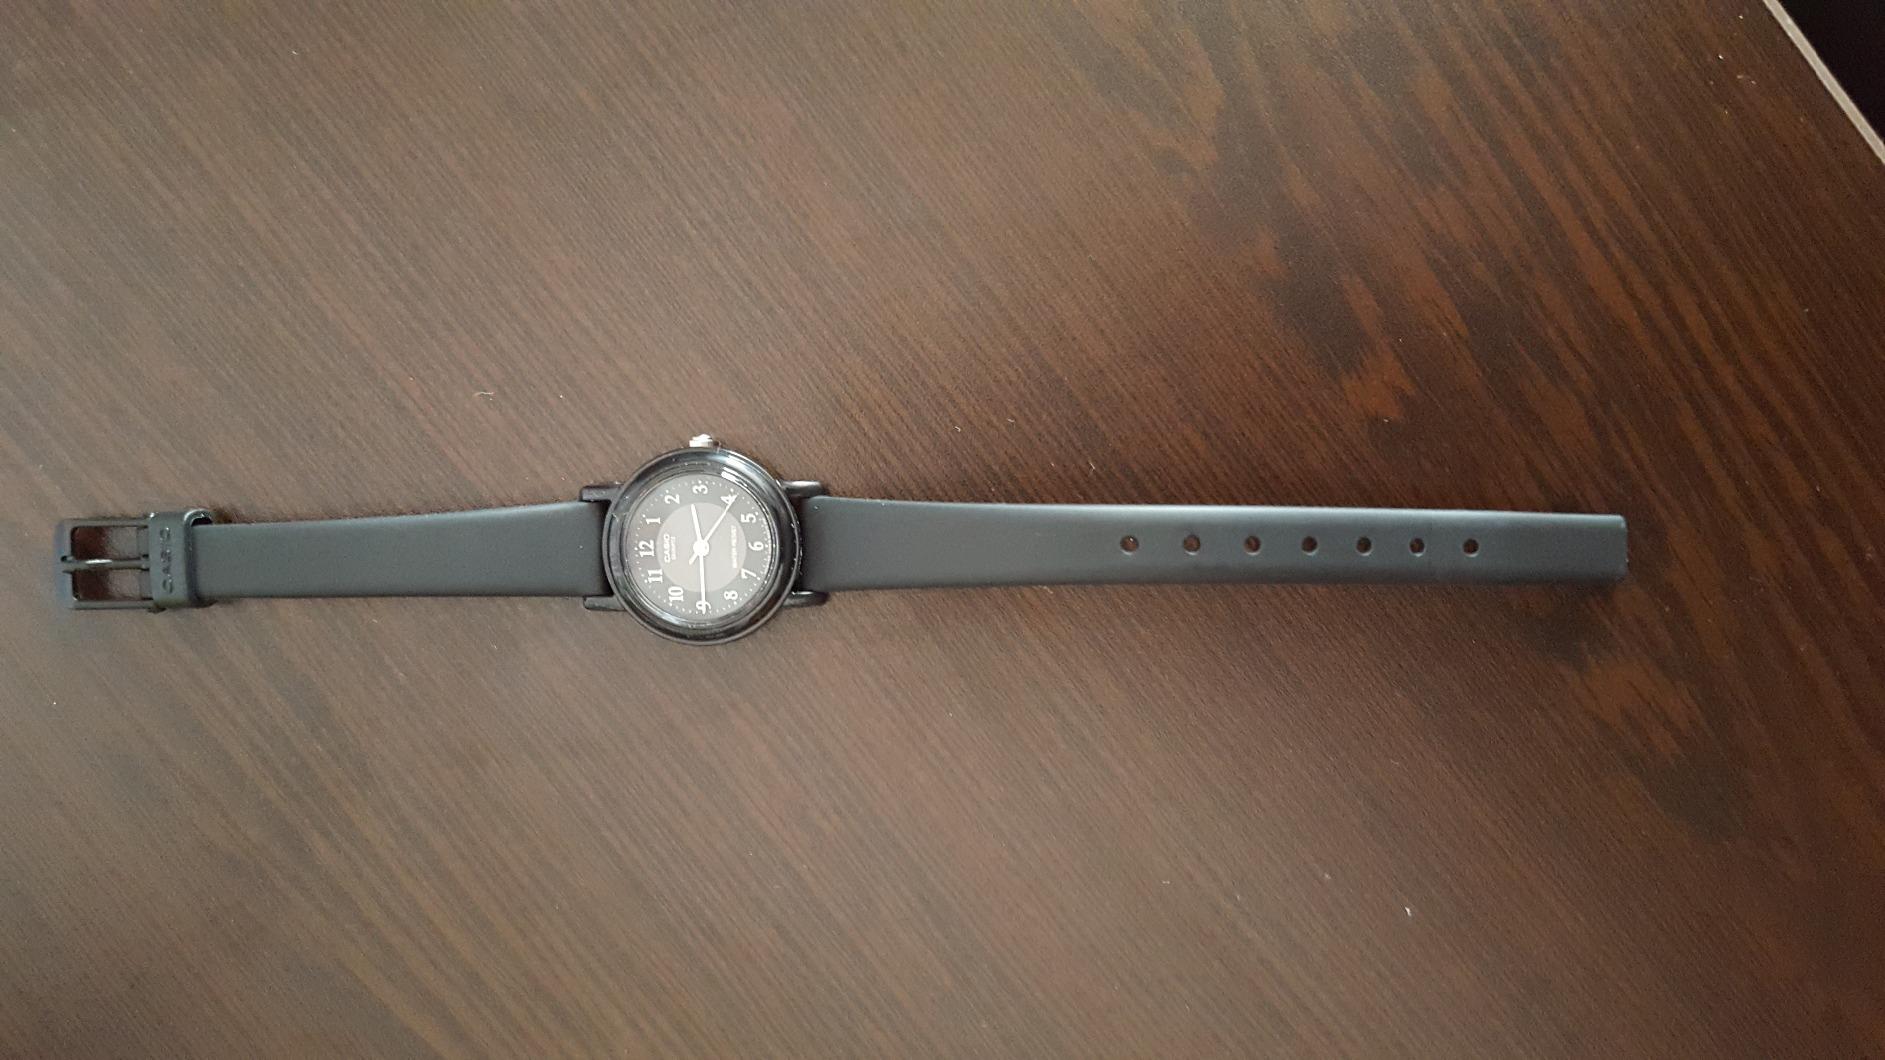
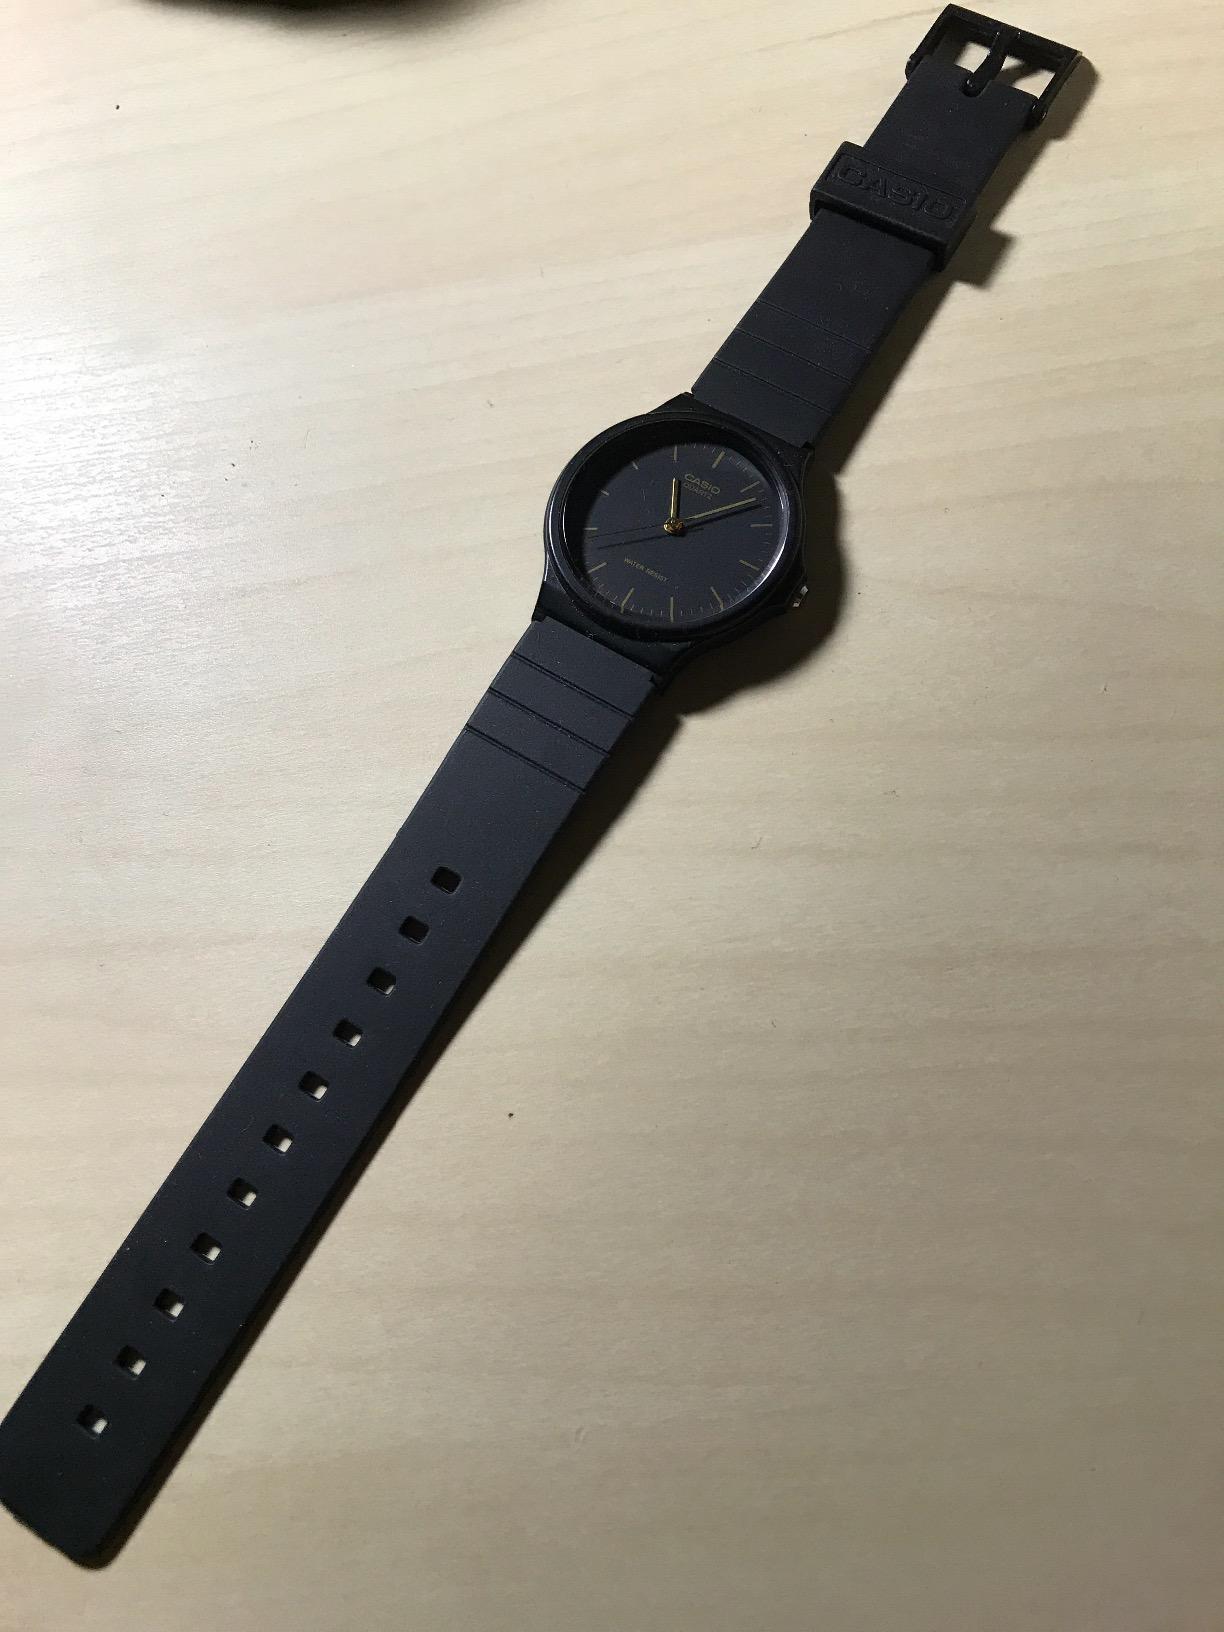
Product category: accessories_watch
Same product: no